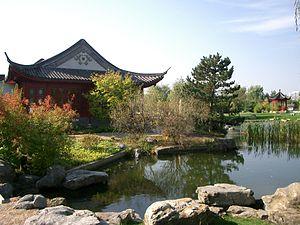
Les Jardins du monde à Berlin-Marzahn constituent un espace vert à l'est de la ville de Berlin.